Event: Ecuador Earthquake
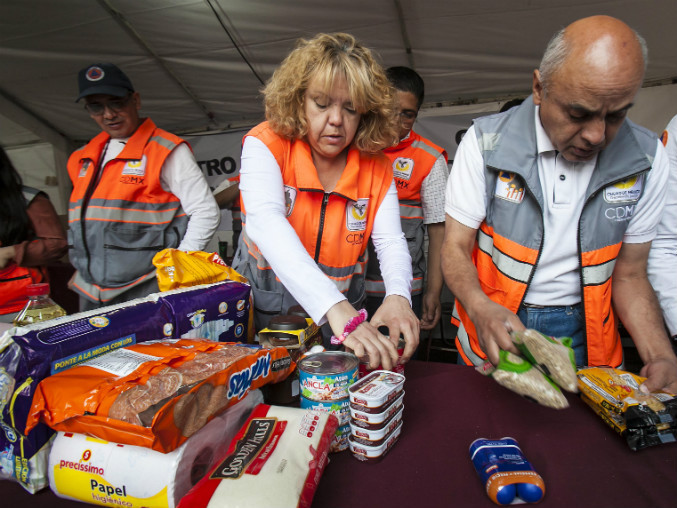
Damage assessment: no_damage